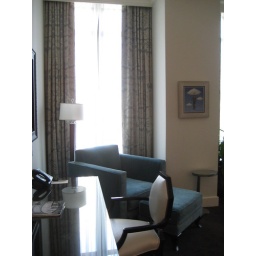
123 Desk and sitting area in Master bedroom Presidental Suite